Rafael Hernández Marín

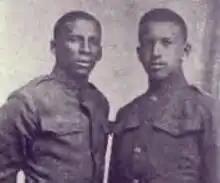
Rafael Hernández (left) with his brother Jesús during World War I, c. 1917.

In 1917, Hernández was working as a musician in North Carolina, when the United States entered World War I. The jazz bandleader, James Reese Europe, recruited brothers Rafael and Jesús Hernández, along with 16 more Puerto Ricans, to join the United States Army's Harlem Hell fighters musical band, the Orchestra Europe. He enlisted and was assigned to the U.S. 369th Infantry Regiment (formerly known as the 15th Infantry Regiment, New York National Guard, created in New York City June 2, 1913). The regiment, nicknamed "The Harlem Hell Fighters,” by the Germans, served in France. Hernández toured Europe with the Orchestra Europe. The 369th was awarded the French Croix de Guerre for battlefield gallantry by the President of France.